Banoffee pie
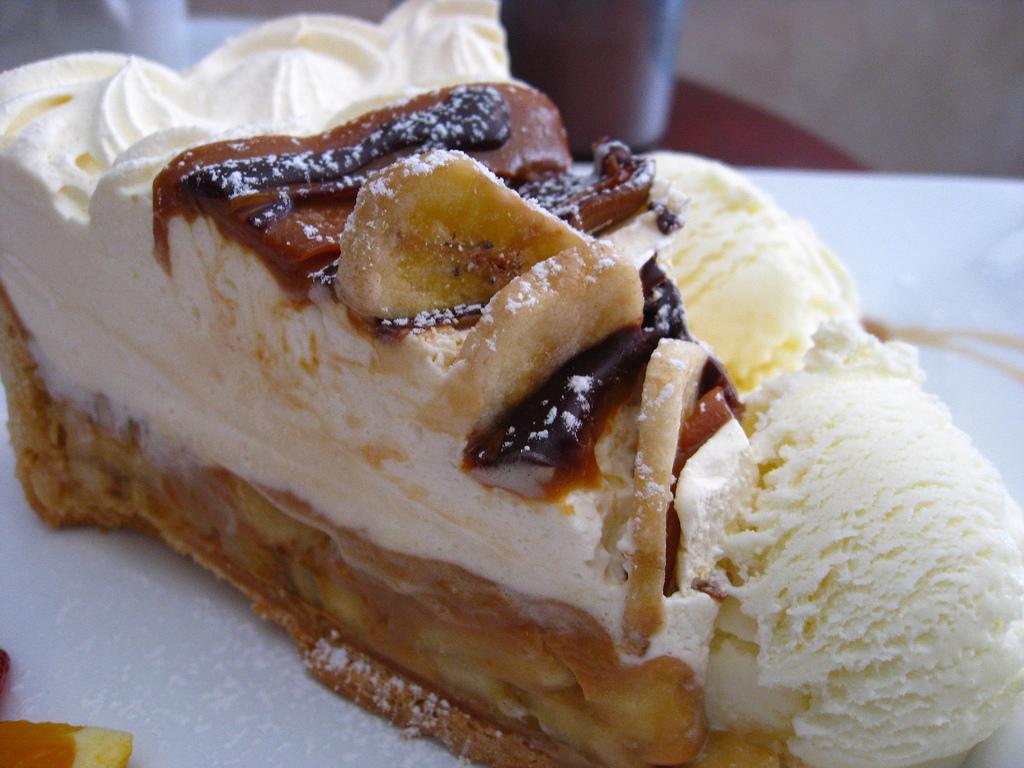
Also known as:
ar - Arabic: فطيرة بانوفي
az - Azerbaijani: Banoffi
da - Danish: Banoffee pie
de - German: Banoffee pie
el - Greek: Μπανόφι
en-simple - Simple English: Banoffee pie
es - Spanish: Tarta Banoffee
fa - Persian: بنافی پای
fr - French: Banoffee pie
he - Hebrew: בנופי פאי
id - Indonesian: Pai banoffee
it - Italian: Banoffee pie
ja - Japanese: バノフィーパイ
jv - Javanese: Pai banoffee
pl - Polish: Banoffee pie
ru - Russian: Баноффи
th - Thai: พายบานอฟฟี
tr - Turkish: Banoffee turtası
uk - Ukrainian: Баноффі
zh - Chinese: 香蕉太妃派
Category: dessert (pie)
Cuisine: British
Associated cuisines: British
Area: Jevington, East Sussex, England
Countries: United Kingdom
Region: Northern Europe, , , ,
The dish is a dessert pie made from bananas, whipped cream, and a thick caramel sauce (made from boiled condensed milk, or milk jam), combined either on a buttery biscuit base or one made from crumbled biscuits and butter. Some versions of the recipe include chocolate, coffee, or both.